Gustavo Bebianno

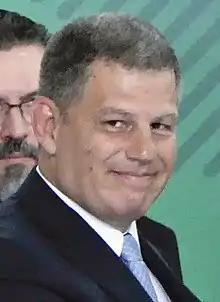
Bebianno during his swearing in ceremony on 1 January 2019.

Gustavo Bebianno Rocha (18 January 1964 – 14 March 2020) was a Brazilian lawyer and advisor to President Jair Bolsonaro (PSL). Bebianno became Acting Chairman of the Social Liberal Party in March 2018 after Luciano Bivar registered to run for federal deputy in the 2018 elections.